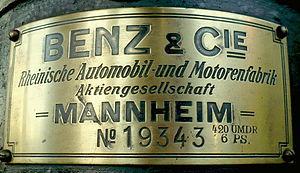
Le musée de l'automobile Dr Carl Benz est un musée de l’automobile de collection de 1984, de Ladenburg dans le Bade-Wurtemberg en Allemagne. Il est dédié en particulier au constructeur automobile Benz & Cⁱᵉ, C. Benz Söhne, Daimler-Mercedes-Benz, de l'inventeur industriel Carl Benz.